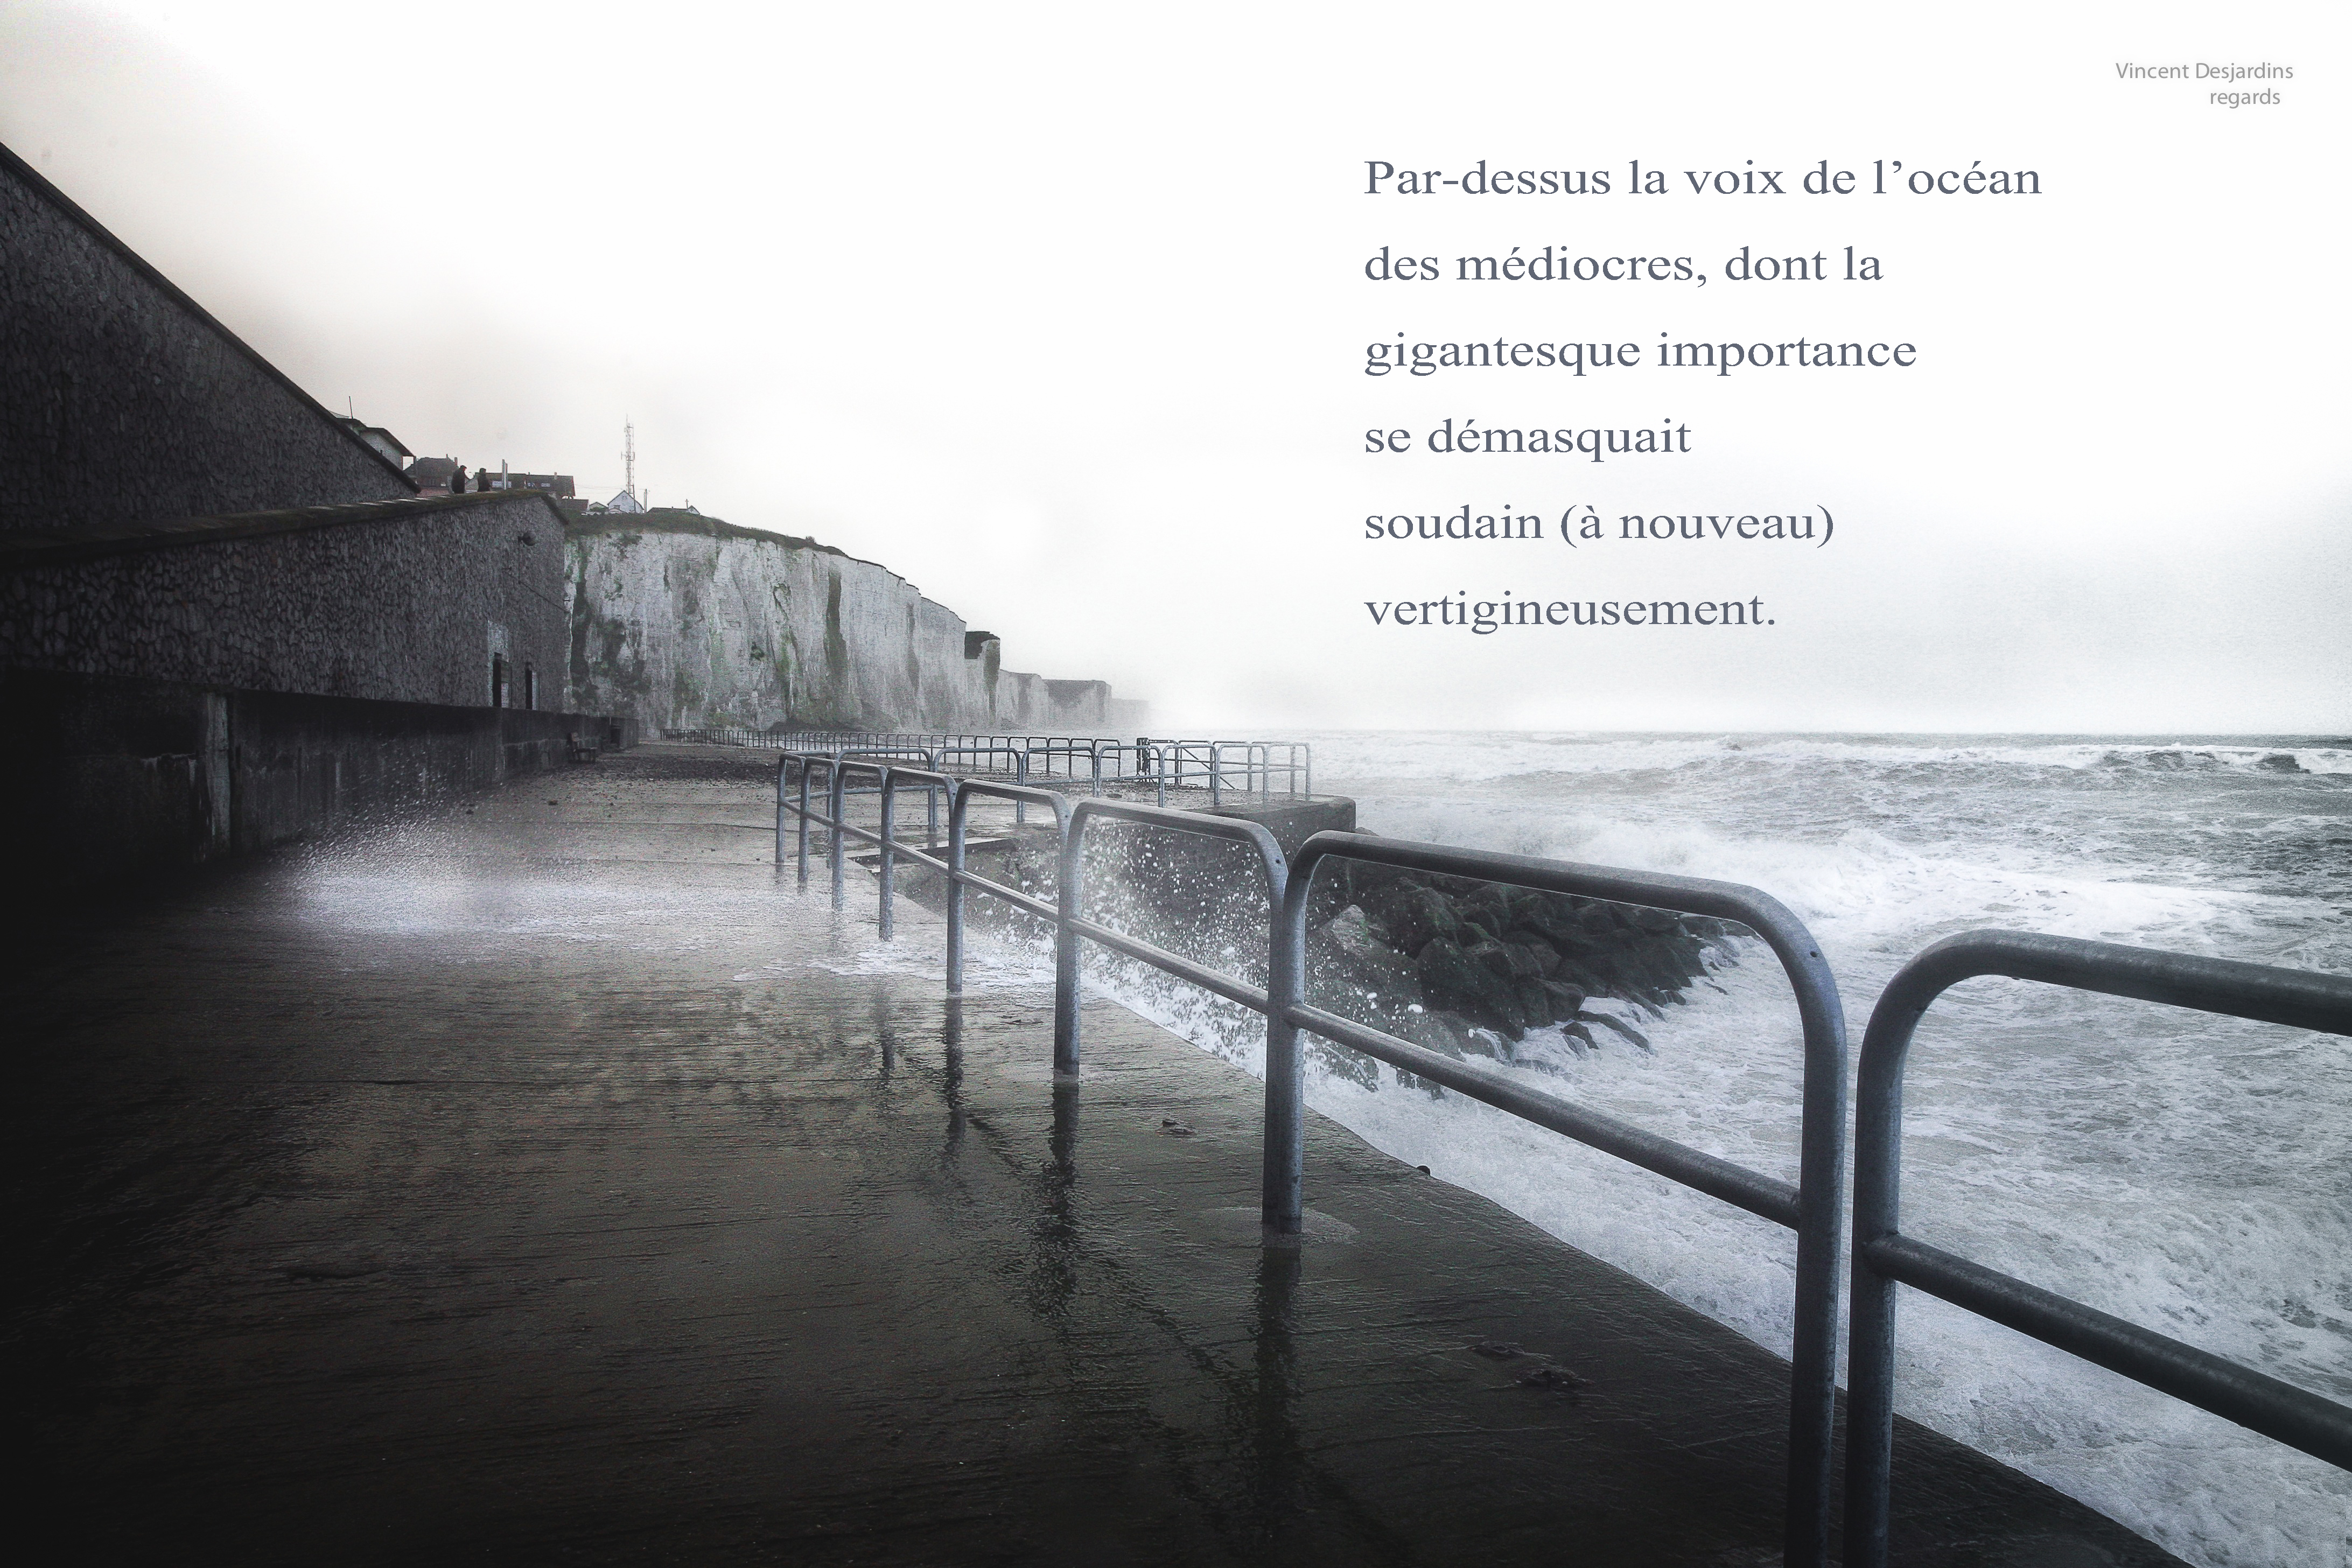
sea, morning, wave, france, reflection, weather, paysage, mer, francia, frankrijk, frankreich, frontdemer, shape, vague, somme, therebeastormabrewin, franca, seafront, frankrike, englishchannel, manche, francie, picardie, ault, fransa, francja, temp te, atmospheric phenomenon